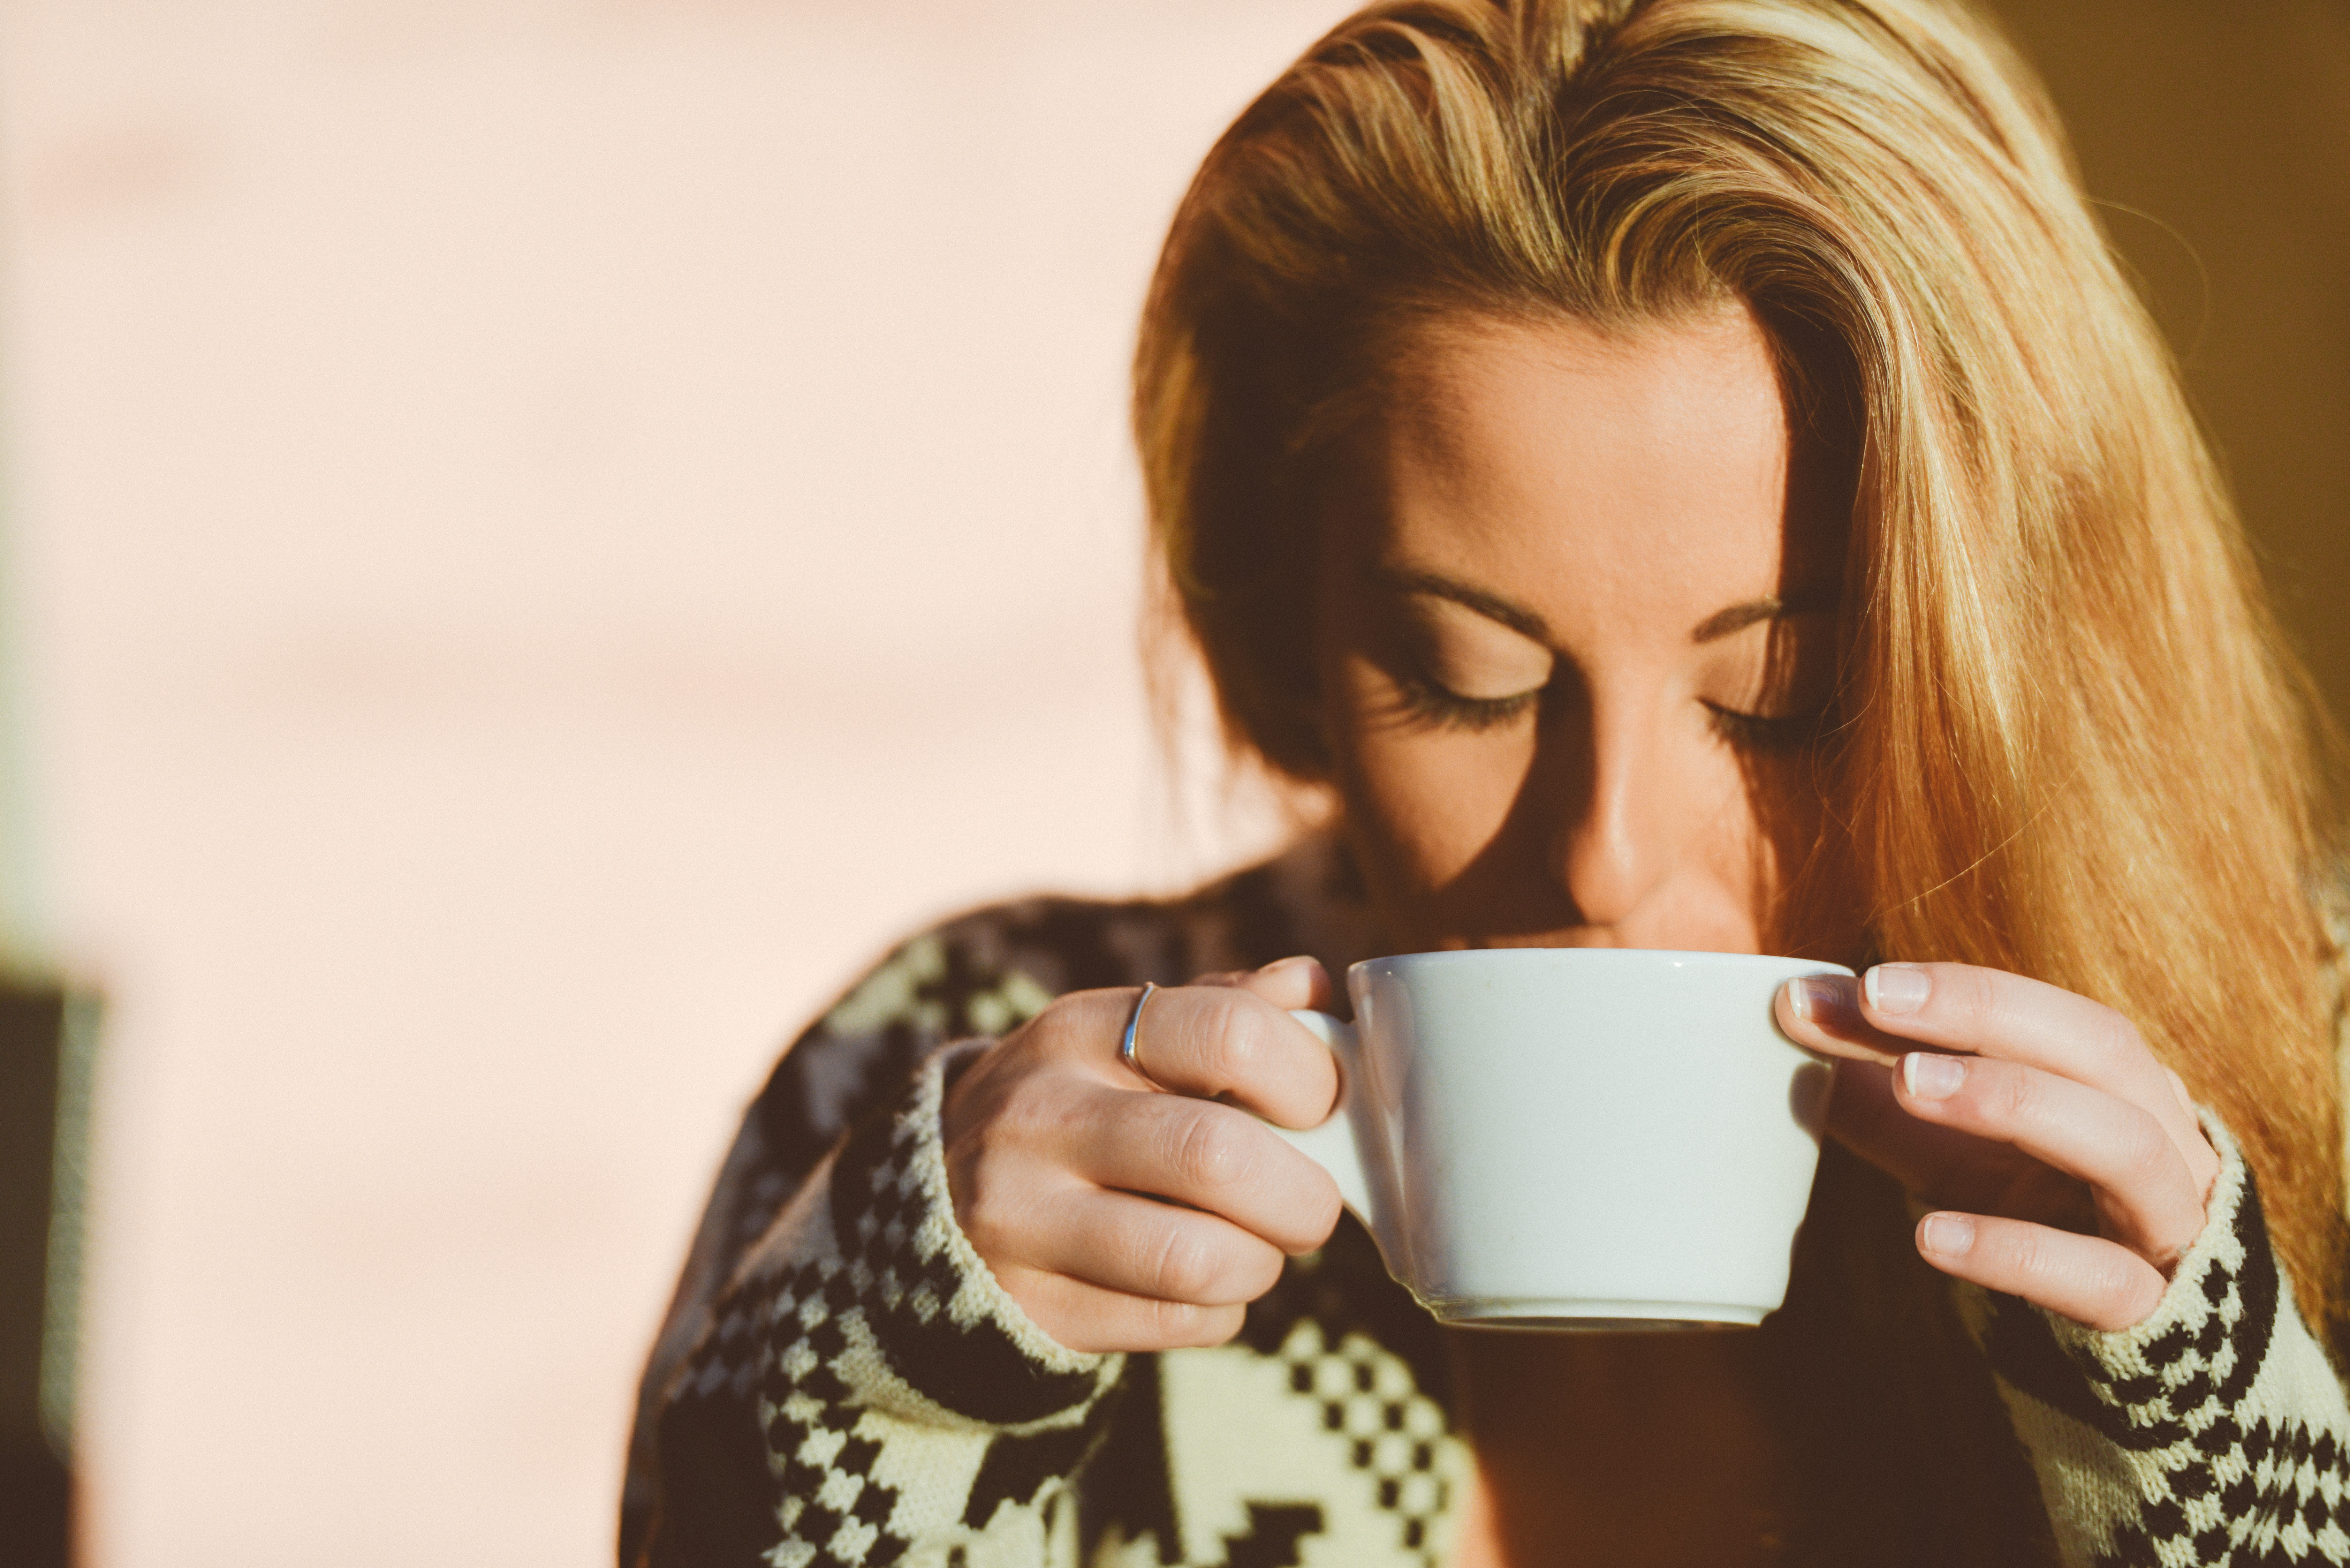
hand, person, coffee, girl, woman, hair, photography, female, cup, portrait, model, color, drink, lifestyle, mug, blonde, holding, facial expression, hairstyle, smile, face, eating, happy, eye, glasses, drinking, hot, head, photograph, skin, beauty, sweetness, emotion, adult, wake up, sense, portrait photography, human action